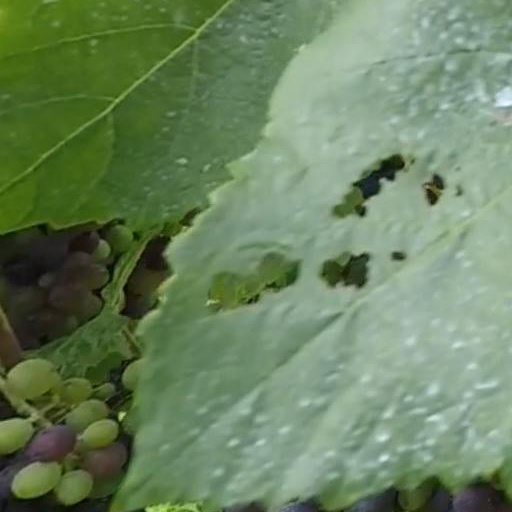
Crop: grape